Describe the emotion expressed in this image:  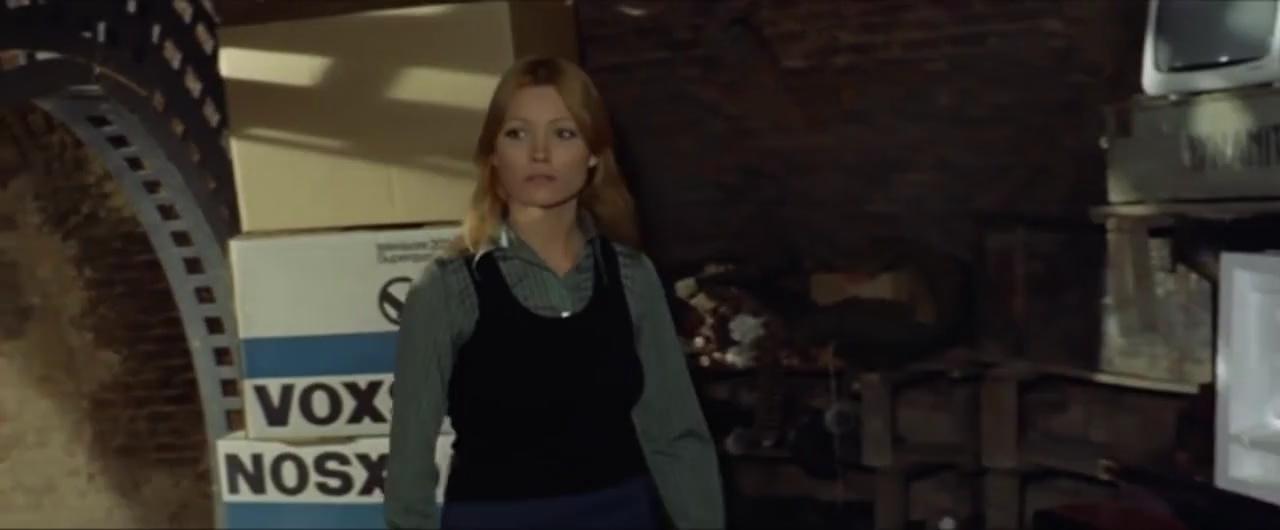
This person displays Suffering, valence and arousal with low intensity.